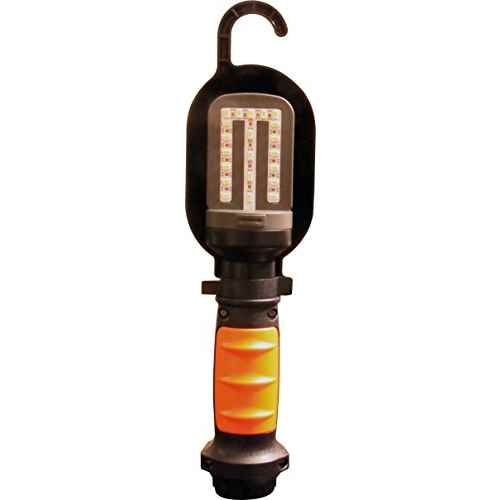
Point of Sale Display
Tri-Lynx 00036
Brand: Tri-Lynx
Category: Business & Industrial > Retail > Money Handling > Cash Registers & POS Terminals > POS Terminals